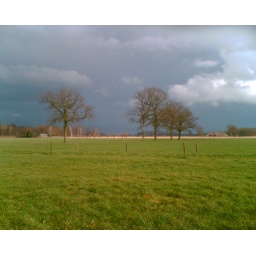
Oak trees in February, amidst green pastures. Clouds.